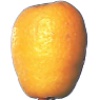
Label: kumquats